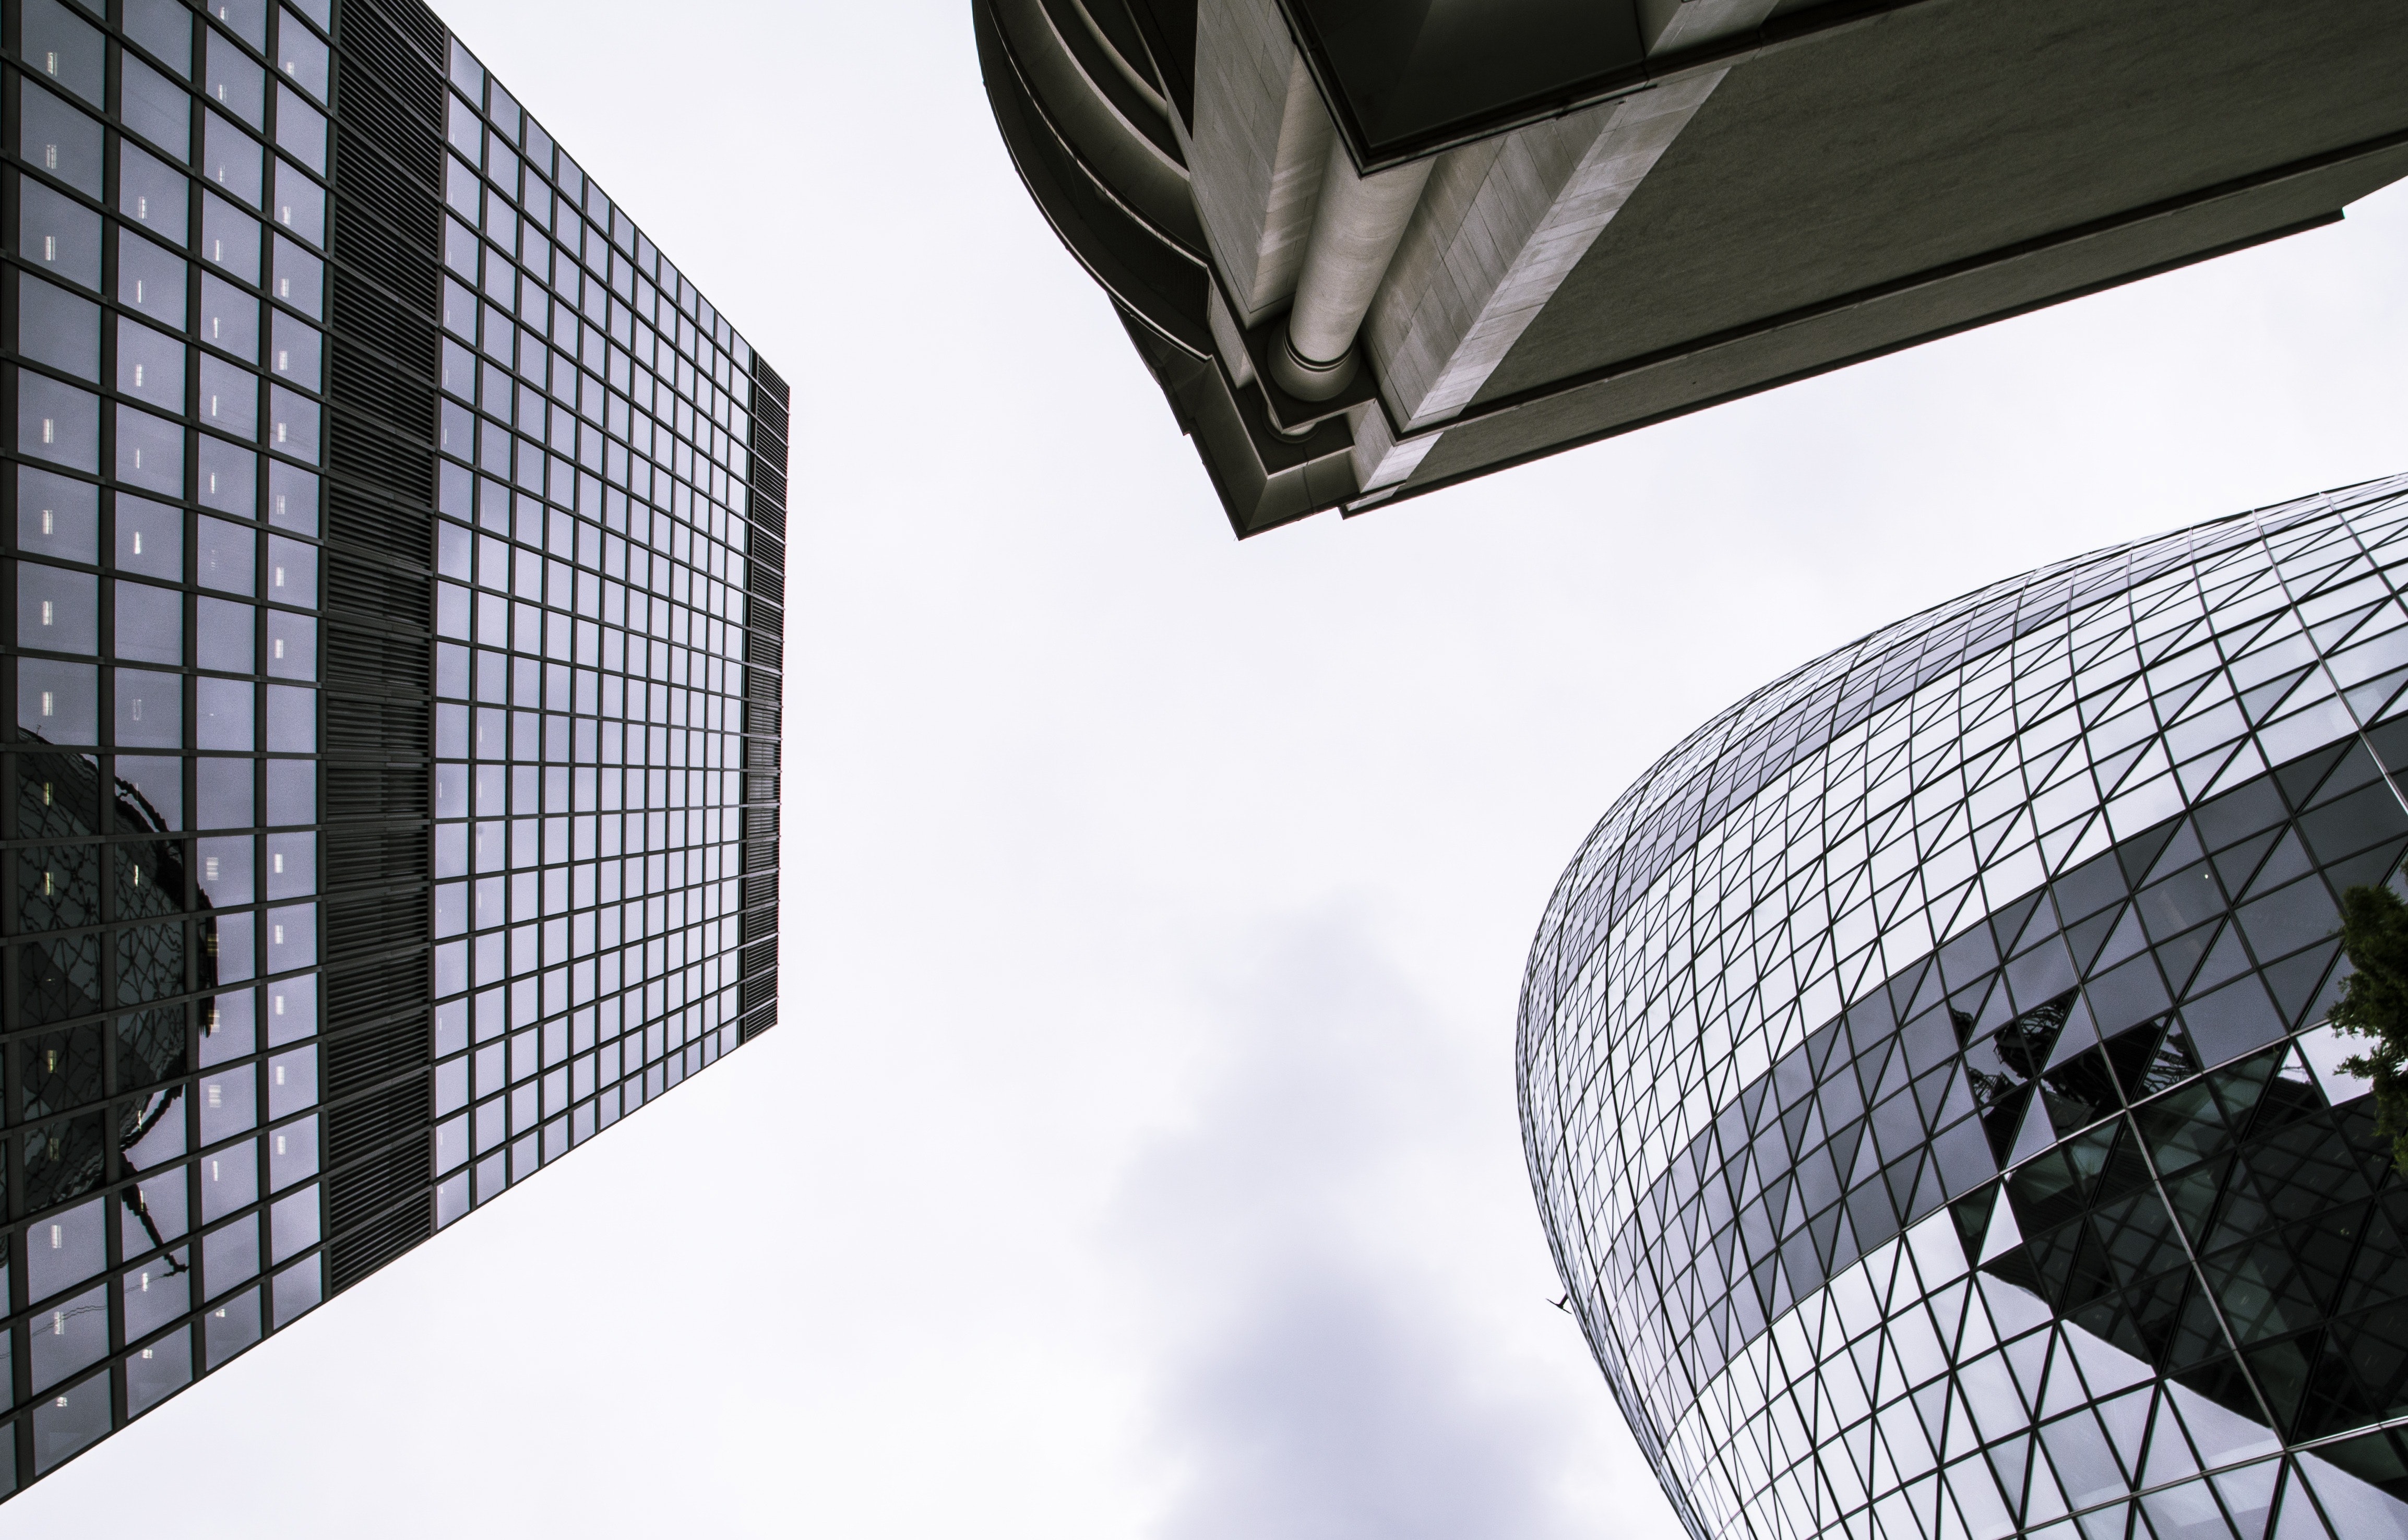
architecture, metropolitan area, daytime, urban area, skyscraper, black and white, tower block, line, sky, building, monochrome photography, monochrome, design, city, metropolis, Material property, facade, glass, reflection, commercial building, daylighting, photography, pattern, space, symmetry, style, urban design